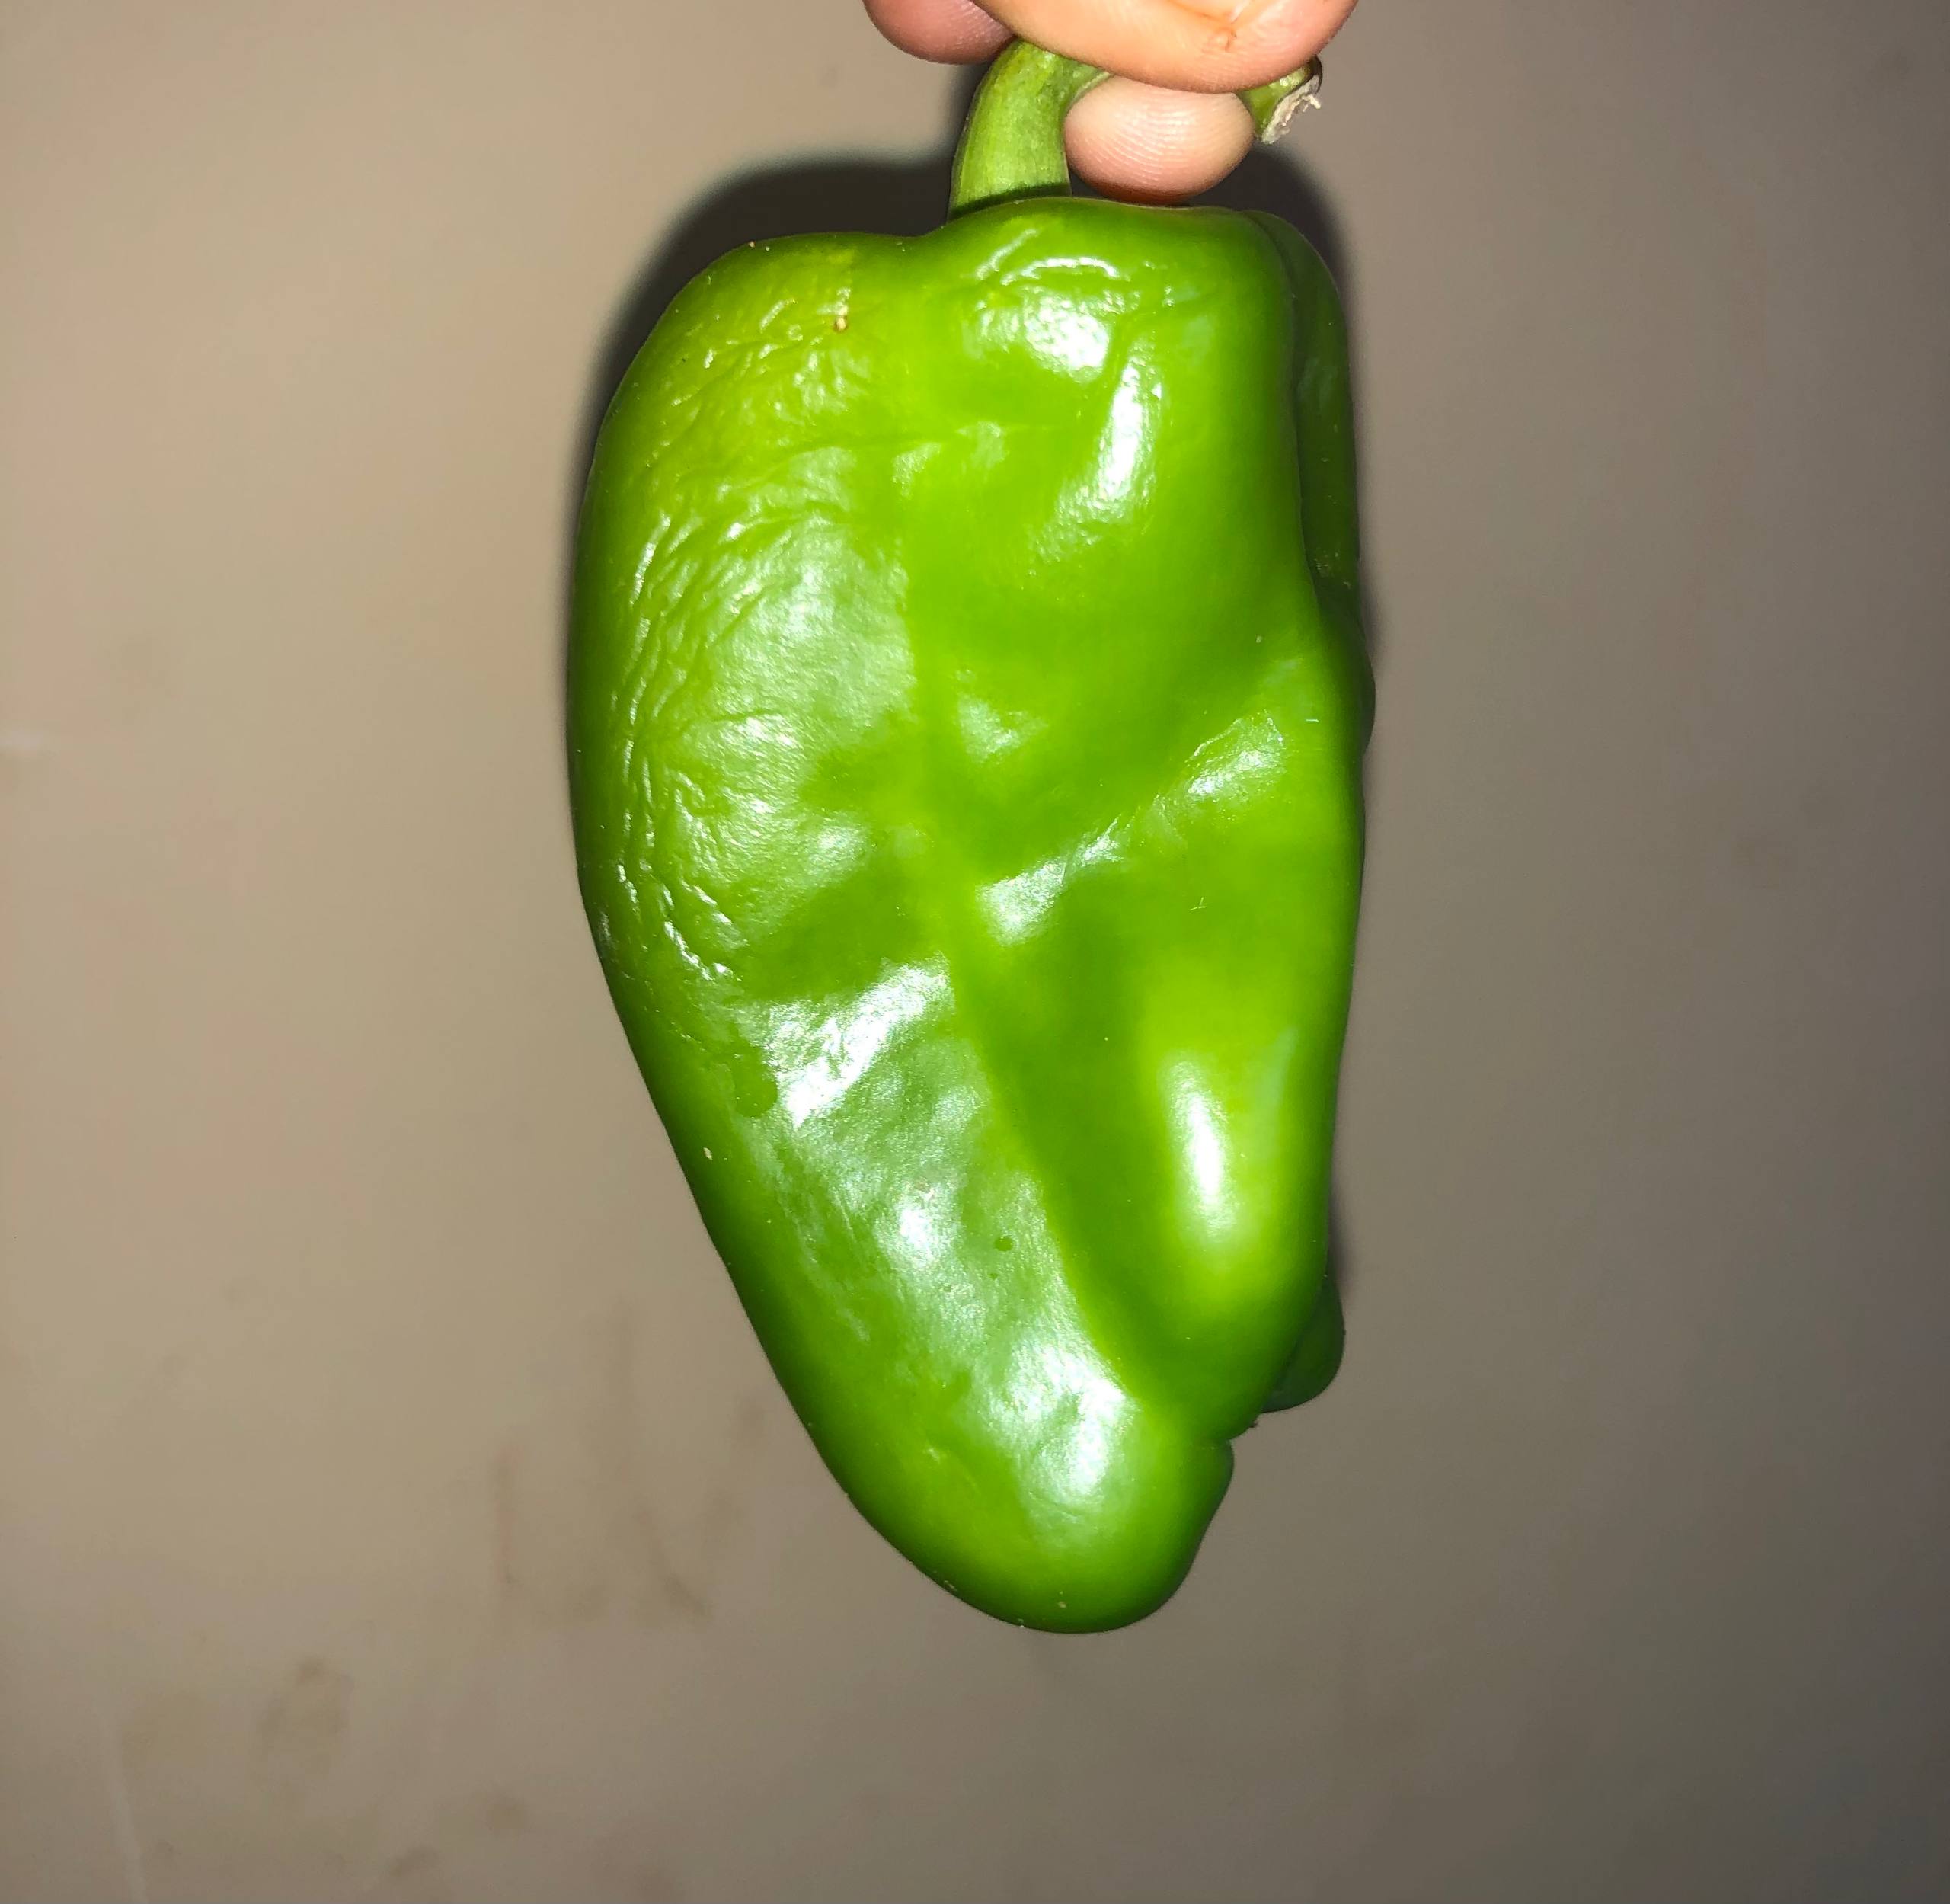
الوصف بالفصحى: ثمرة فُلَيفلة خضراء
الوصف بالعامية السودانية: فلفلية خدرا
التصنيف: Food & Drinks